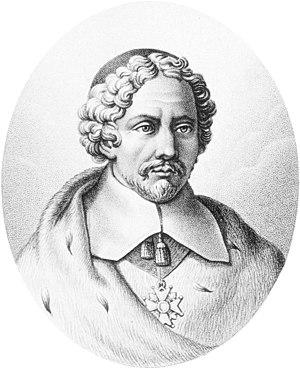
Invention du balancier d'horloge par Christiaan Huygens.
Aptera, parfois appelée Aptara, Apteria, Apterea, Aptaria ou Aptére, est une ancienne cité de Crète, désormais en ruines, située dans le nome de La Canée. Aptera fut fondée sur la colline de Paliokastro, à une altitude de 230 mètres environ, et domine toute la baie de Souda, à environ 15 km à l'est de l'actuelle La Canée.
Joseph Pitton de Tournefort est un botaniste français.
Le cours Sextius est une des principales artères de la ville d'Aix-en-Provence.
L'Héraion de Samos est un grand sanctuaire ionien, au sud de l'île de Samos, à 6 km au sud-ouest de l'ancienne cité, sur un terrain marécageux, près de la mer.